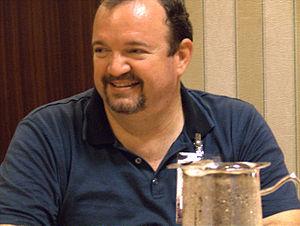
Tracy Hickman, né le 26 novembre 1955 à Salt Lake City dans l'Utah, est un auteur de fantasy américain.